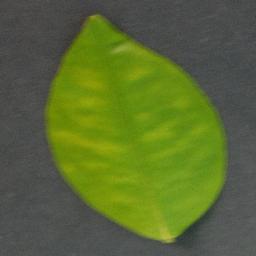
Label: Orange___Haunglongbing_(Citrus_greening)